Ukraine in the Eurovision Song Contest 2019

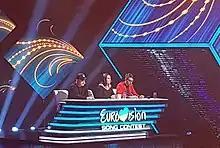
The "Vidbir 2019" judges: Andriy Danylko, Jamala and Yevhen Filatov

The selection of the competing entries for the national final and ultimately the Ukrainian Eurovision entry took place over three stages. In the first stage, artists and songwriters had the opportunity to apply for the competition through an online submission form. Sixteen acts were selected and announced on 9 January 2019. The second stage consisted of the televised semi-finals which took place on 9 and 16 February 2019 with eight acts competing in each show. Three acts were selected to advance from each semi-final based on the 50/50 combination of votes from a public televote and an expert jury. Both the public televote and the expert jury assigned scores ranging from 1 (lowest) to 8 (highest) and the three entries that had the highest number of points following the combination of these scores advanced to the final. The third stage was the final, which took place on 23 February 2019 and featured the six acts that qualified from the semi-finals vying to represent Ukraine in Tel Aviv. The winner was selected via the 50/50 combination of votes from a public televote and an expert jury. Both the public televote and the expert jury assigned scores ranging from 1 (lowest) to 6 (highest) and the entry that had the highest number of points following the combination of these scores was declared the winner. Viewers participating in the public televote during the three live shows had the opportunity to submit a single vote per phone number for each of the participating entries via SMS or the Teleportal mobile application. In the event of a tie during the semi-finals and final, the tie was decided in favour of the entry that received the highest score from the public televote.